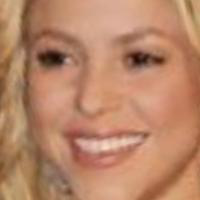
Age group: age 21-30